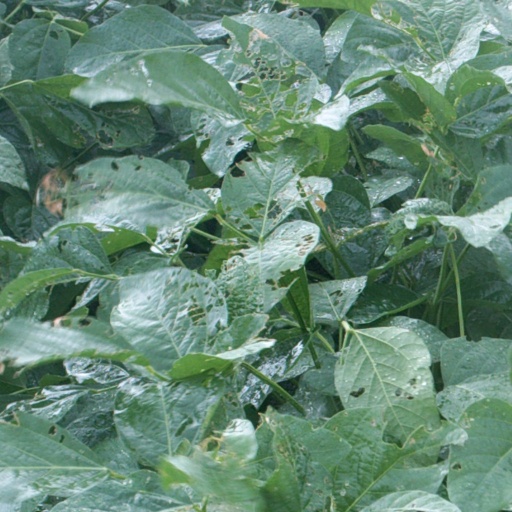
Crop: soybean